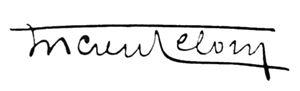
Lucien Lelong, né le 11 octobre 1889 à Paris 9ᵉ et mort le 11 mai 1958 à Anglet, est un couturier français.